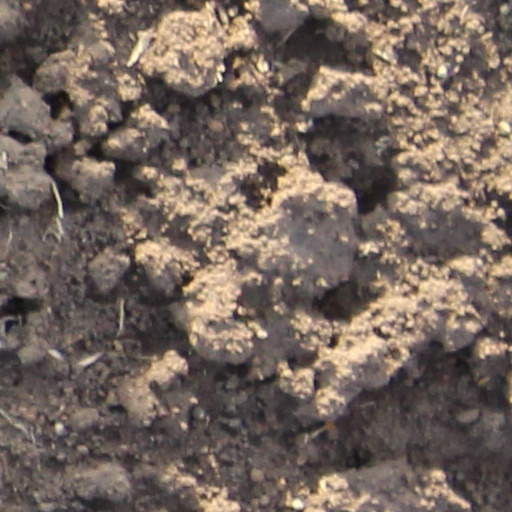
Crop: wheat